Stevenson A. Williams

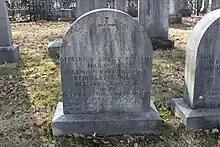
Grave of Williams in Churchville Presbyterian Church cemetery

Williams died on February 20, 1932, at his home in Bel Air. He was buried in the Churchville Presbyterian Church cemetery.